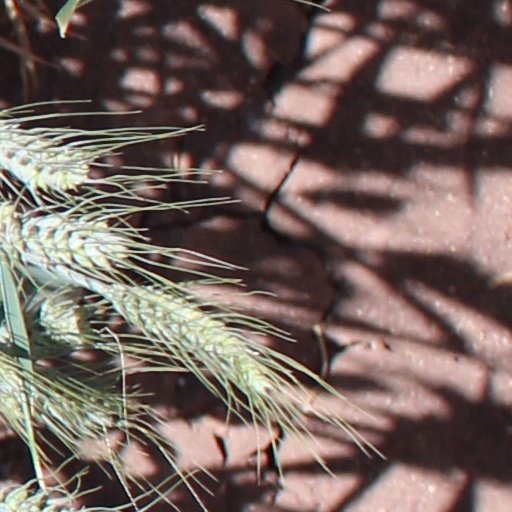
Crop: wheat